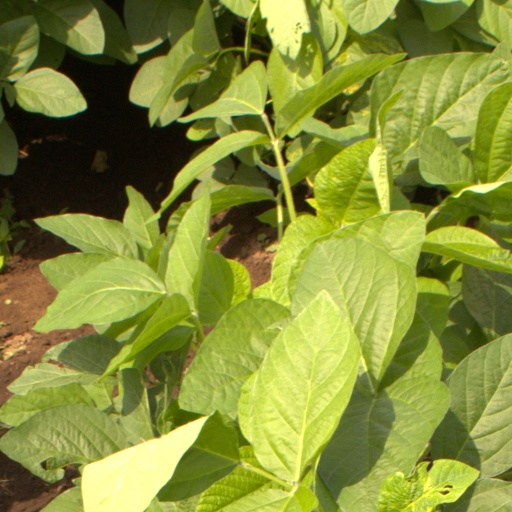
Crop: soybean